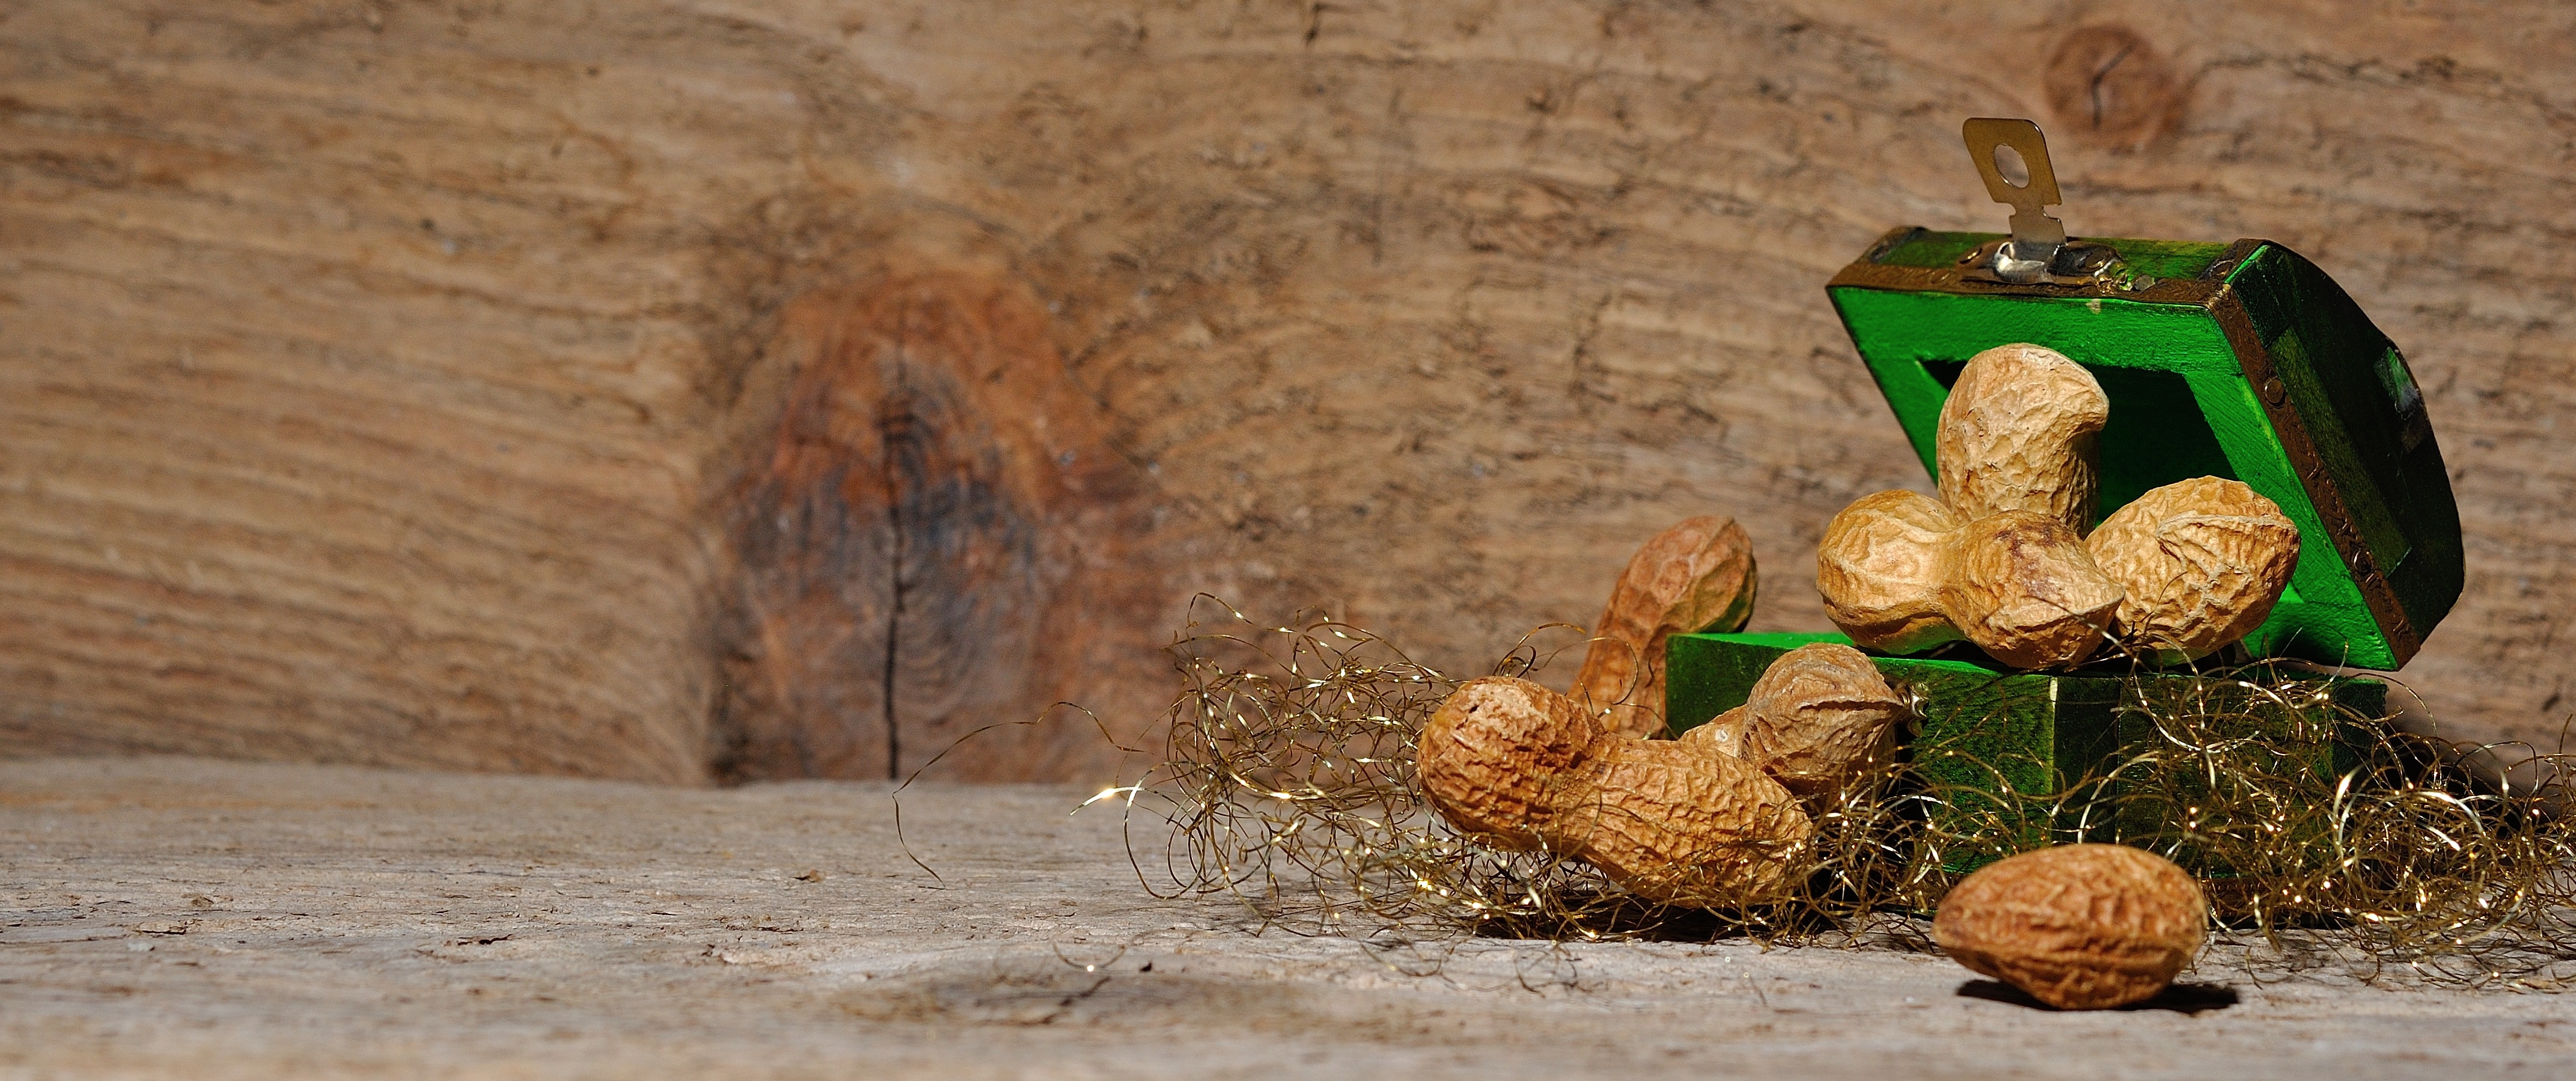
tree, wood, leaf, decoration, autumn, soil, agriculture, christmas, deco, christmas decoration, nuts, background, peanuts, treasure chest